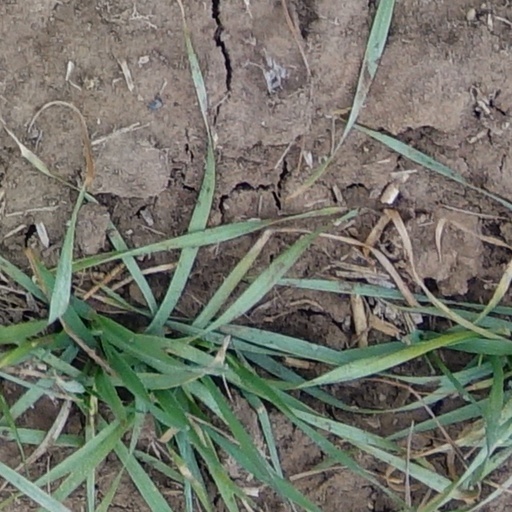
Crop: wheat